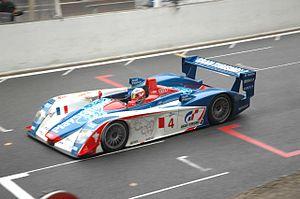
Oreca est au départ une écurie privée de course automobile française, fondée en 1973 et dirigée par Hugues de Chaunac. Aujourd'hui, le Groupe Oreca emploie 200 salariés et est implanté sur trois sites, le premier près du circuit de Nevers Magny-Cours le second à Signes près du Circuit Paul Ricard et le dernier à Hong Kong. Son rôle est axé sur la compétition, mais également sur l'ingénierie automobile, la préparation moteur, l'organisation d'événements sportifs, de stages de pilotage et la vente d'équipements et d'accessoires pour la compétition auto.
Les 1 000 kilomètres de Spa 2005, disputés le 17 avril 2005 sur le circuit de Spa-Francorchamps en Belgique, sont la cinquième course des Le Mans Endurance Series courues depuis 2004. Il s'agit de la vingt-cinquième édition de l'épreuve, la vingtième sur un format de 1 000 kilomètres, et la première manche des Le Mans Endurance Series 2005.
Les Le Mans Endurance Series 2005 s'est déroulée du 17 avril au 13 novembre 2005 sur un total de cinq courses.
Stéphane Ortelli, né le 30 mars 1970 à Hyères, est un pilote automobile professionnel monégasque avec trois titres de champion du monde GT. Vainqueur des 24 Heures du Mans en 1998 avec Allan McNish et Laurent Aïello et les 24 Heures de Spa en 2003 avec Romain Dumas et Marc Lieb. Il a aussi gagné sa catégorie aux 12 Heures de Sebring en 2005 avec David Brabham et Darren Turner.